Innovations in the piano

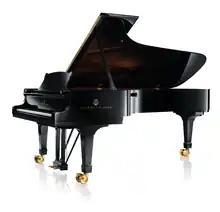
The Steinway Model D, the most commonly used modern concert grand

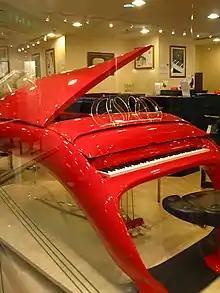
The Pegasus piano, made by the Schimmel firm

The concert grands that appear on world's stages bear very little overt decoration. Normally, they are a uniform black, with plain legs of square cross-section and square, purely functional frames to hold the pedals. This approach was not the norm for keyboard instruments at earlier stages of history: 19th century pianos often had cases in veneered wood, with elaborated carved music stands and legs, and often gilded highlights. Going back further, the piano's immediate ancestor, the harpsichord, was often decorated with great exuberance, often in bright colors and in some cases with artwork made by skilled painters. Creative modern piano companies today occasionally offer models that are designed by artists and are intended to break out of the prevalent plain-black pattern.